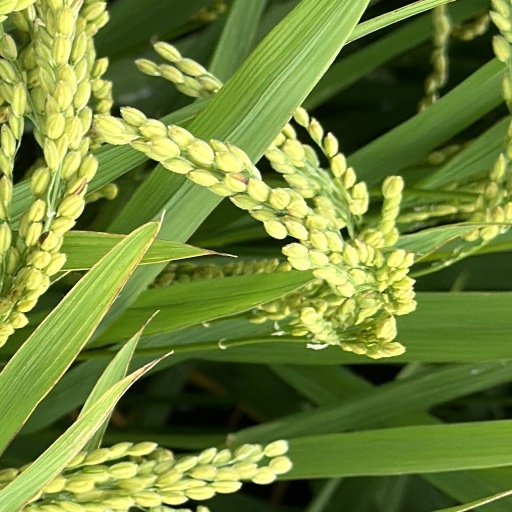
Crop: rice